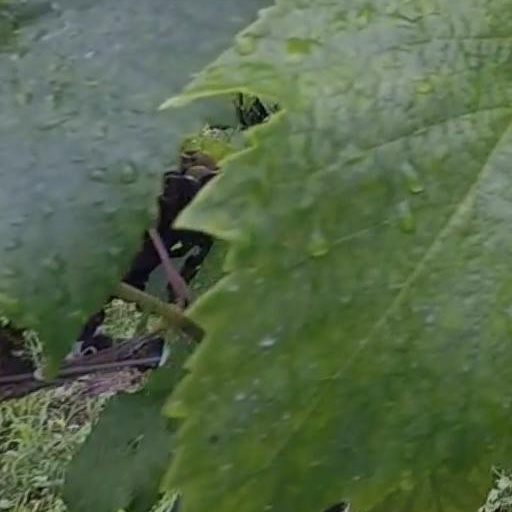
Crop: grape